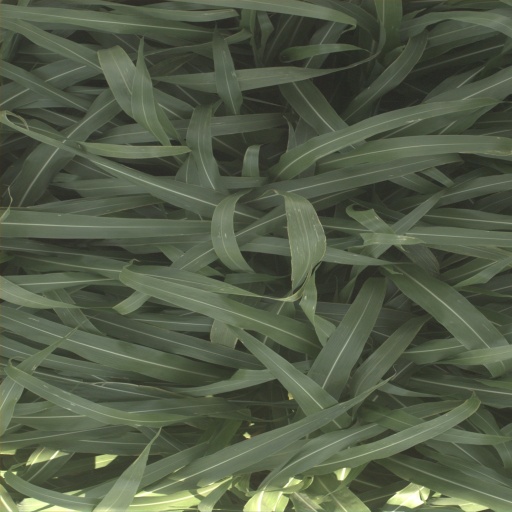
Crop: sorghum